Island at War

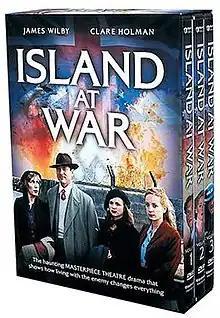

Island at War is a British television series that tells the story of the German occupation of the Channel Islands. It primarily focuses on three local families: the upper class Dorrs, the middle class Mahys, and the working class Jonases, and four German officers. The fictional island of St Gregory serves as a stand-in for the real-life islands of Guernsey and Jersey, and the story is compiled from the events on both islands.